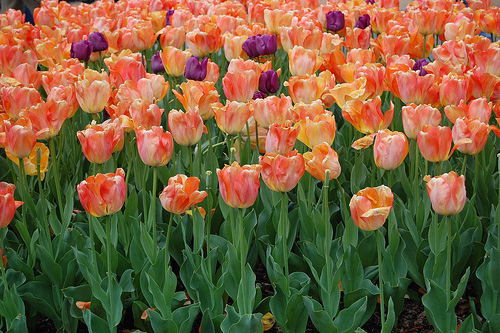
Flower: tulip